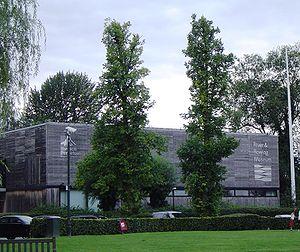
Cette liste des musées du Oxfordshire, Angleterre contient des musées qui sont définis dans ce contexte comme des institutions qui recueillent et soignent des objets d'intérêt culturel, artistique, scientifique ou historique. leurs collections ou expositions connexes disponibles pour la consultation publique. Sont également inclus les galeries d'art à but non lucratif et les galeries d'art universitaires. Les musées virtuels ne sont pas inclus.